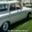
Label: automobile